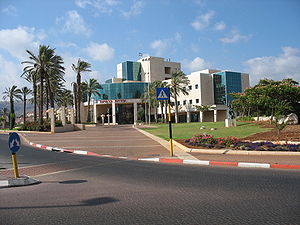
Karmiel
Rådhuset i Karmiel
Karmiel er en hurtigt voksende, moderne udviklingsby grundlagt i 1964. Byen ligger i det nordlige Israel i bjergrige Galilæa øst for Akko i Beit Kerem dalen, der er skillelinjen mellem det, der kaldes Øvre Galilæa og Nedre Galilæa.